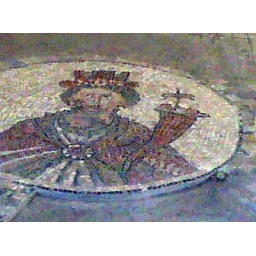
mosaic in the floor of a building at Beit She'an